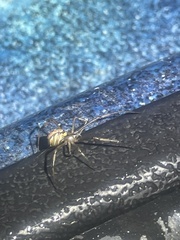
Species: Lactrodectus_hesperus